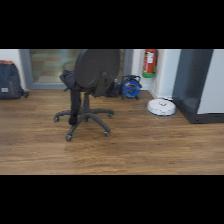
Label: NonHuman